The Guy Who Came Back

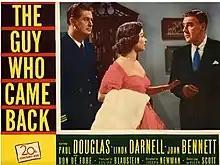
Theatrical releaseposter

The Guy Who Came Back is a 1951 film made by 20th Century Fox, directed by Joseph M. Newman, and starring Paul Douglas, Joan Bennett, and Linda Darnell. The screenplay was written by Allan Scott, based on story by William Fay.